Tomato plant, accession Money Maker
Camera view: bottom (45 deg); turntable rotation: 300 degrees
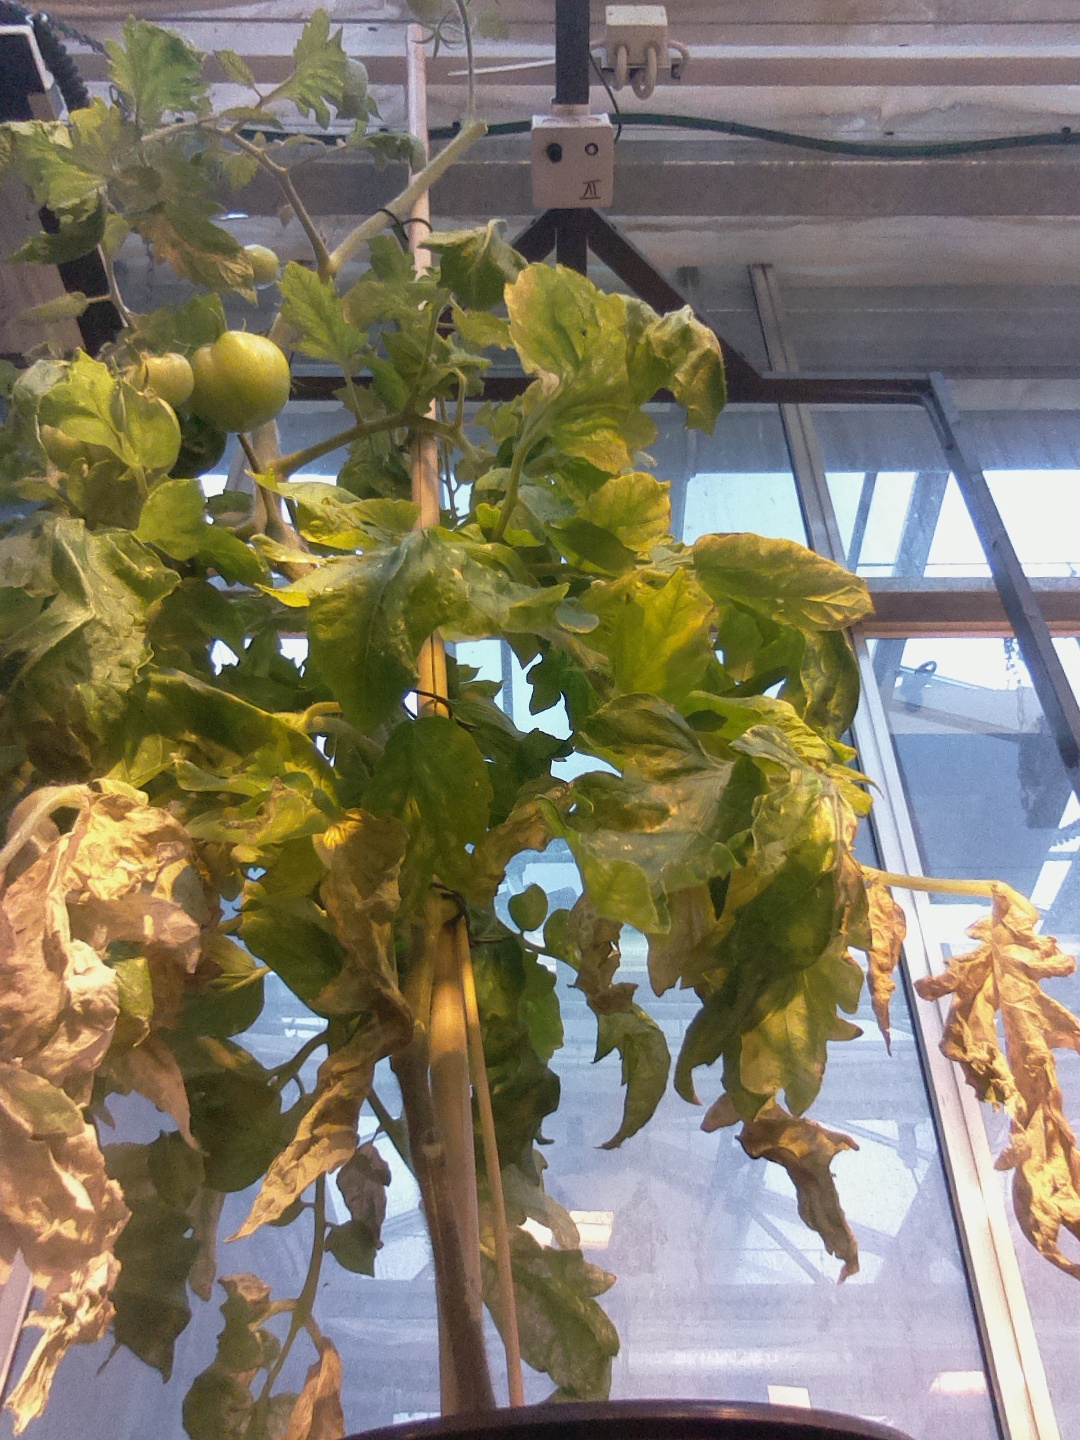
BBCH growth stage 79: 90% -100% of final fruit size